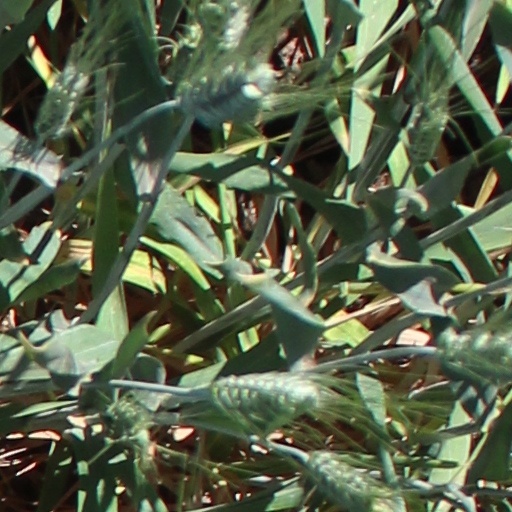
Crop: wheat